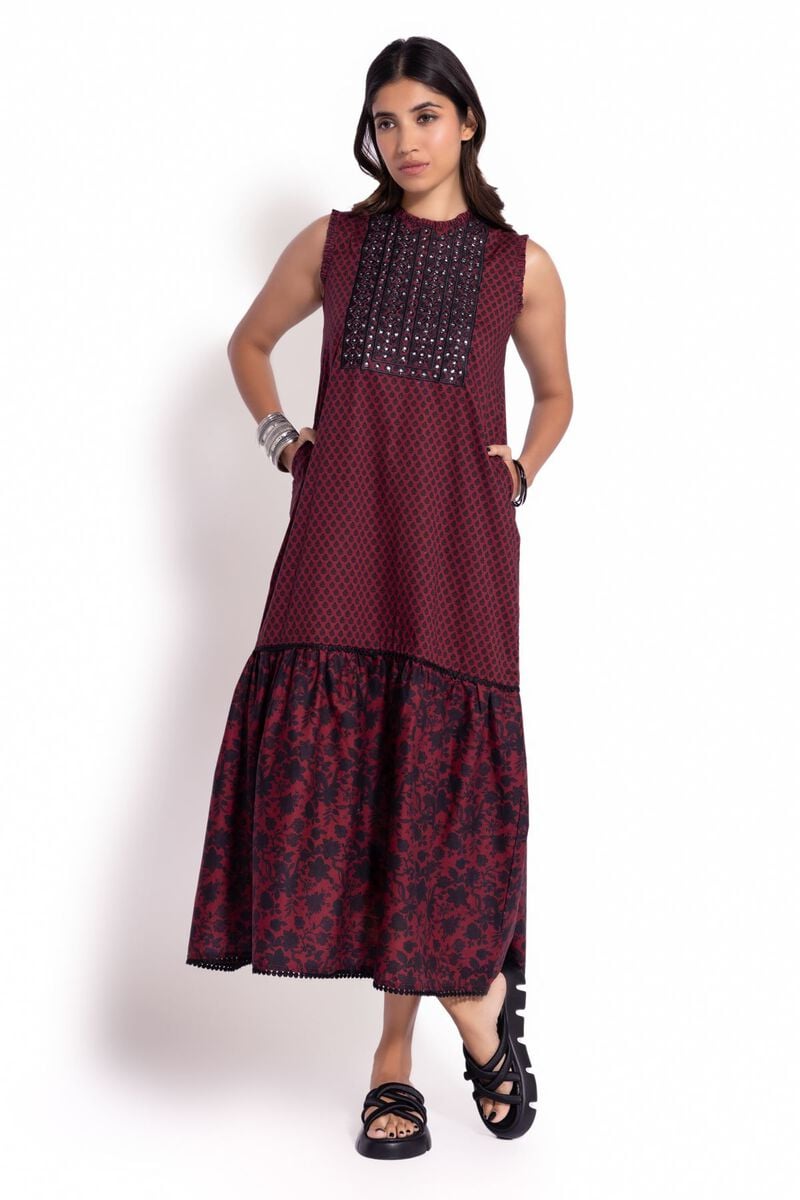
burgundy black embroidered sleeveless max